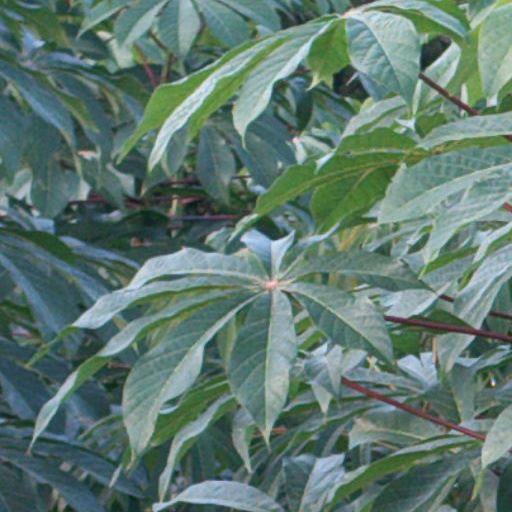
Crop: cassava